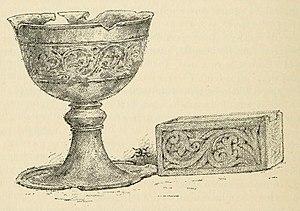
Calice et boite découverts dans l'église de Casesnoves.
L'église Saint-Sauveur de Casesnoves est une ancienne église romane située à Ille-sur-Têt, dans le département français des Pyrénées-Orientales en région Occitanie.